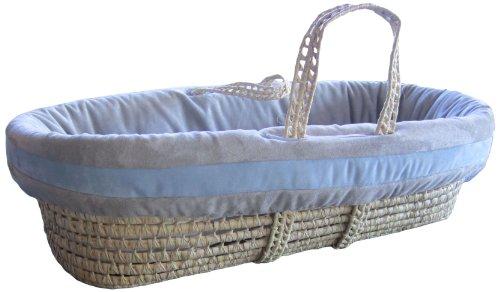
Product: Baby Doll Bedding Zuma Moses Basket Set, Grey/Blue
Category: Toys & Games | Dolls & Accessories | Playsets
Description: Set includes imitation wicker moses basket, mattress, bumper, and fitted sheet.
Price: $50.43